Oprah Winfrey

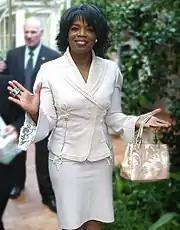
Winfrey celebrating her 50th birthday among friends at her Santa Barbara estate, 2004

Winfrey's best friend since their early twenties is Gayle King. King was formerly the host of "The Gayle King Show" and is currently an editor of "O, the Oprah Magazine". Since 1997, when Winfrey played the therapist on an episode of the sitcom "Ellen" in which Ellen DeGeneres came out of the closet, Winfrey and King have been the target of persistent rumors that they were gay. "I understand why people think we're gay," Winfrey says in the August 2006 issue of "O" magazine. "There isn't a definition in our culture for this kind of bond between women. So I get why people have to label it—how can you be this close without it being sexual?" "I've told nearly everything there is to tell. All my stuff is out there. People think I'd be so ashamed of being gay that I wouldn't admit it? Oh, please."